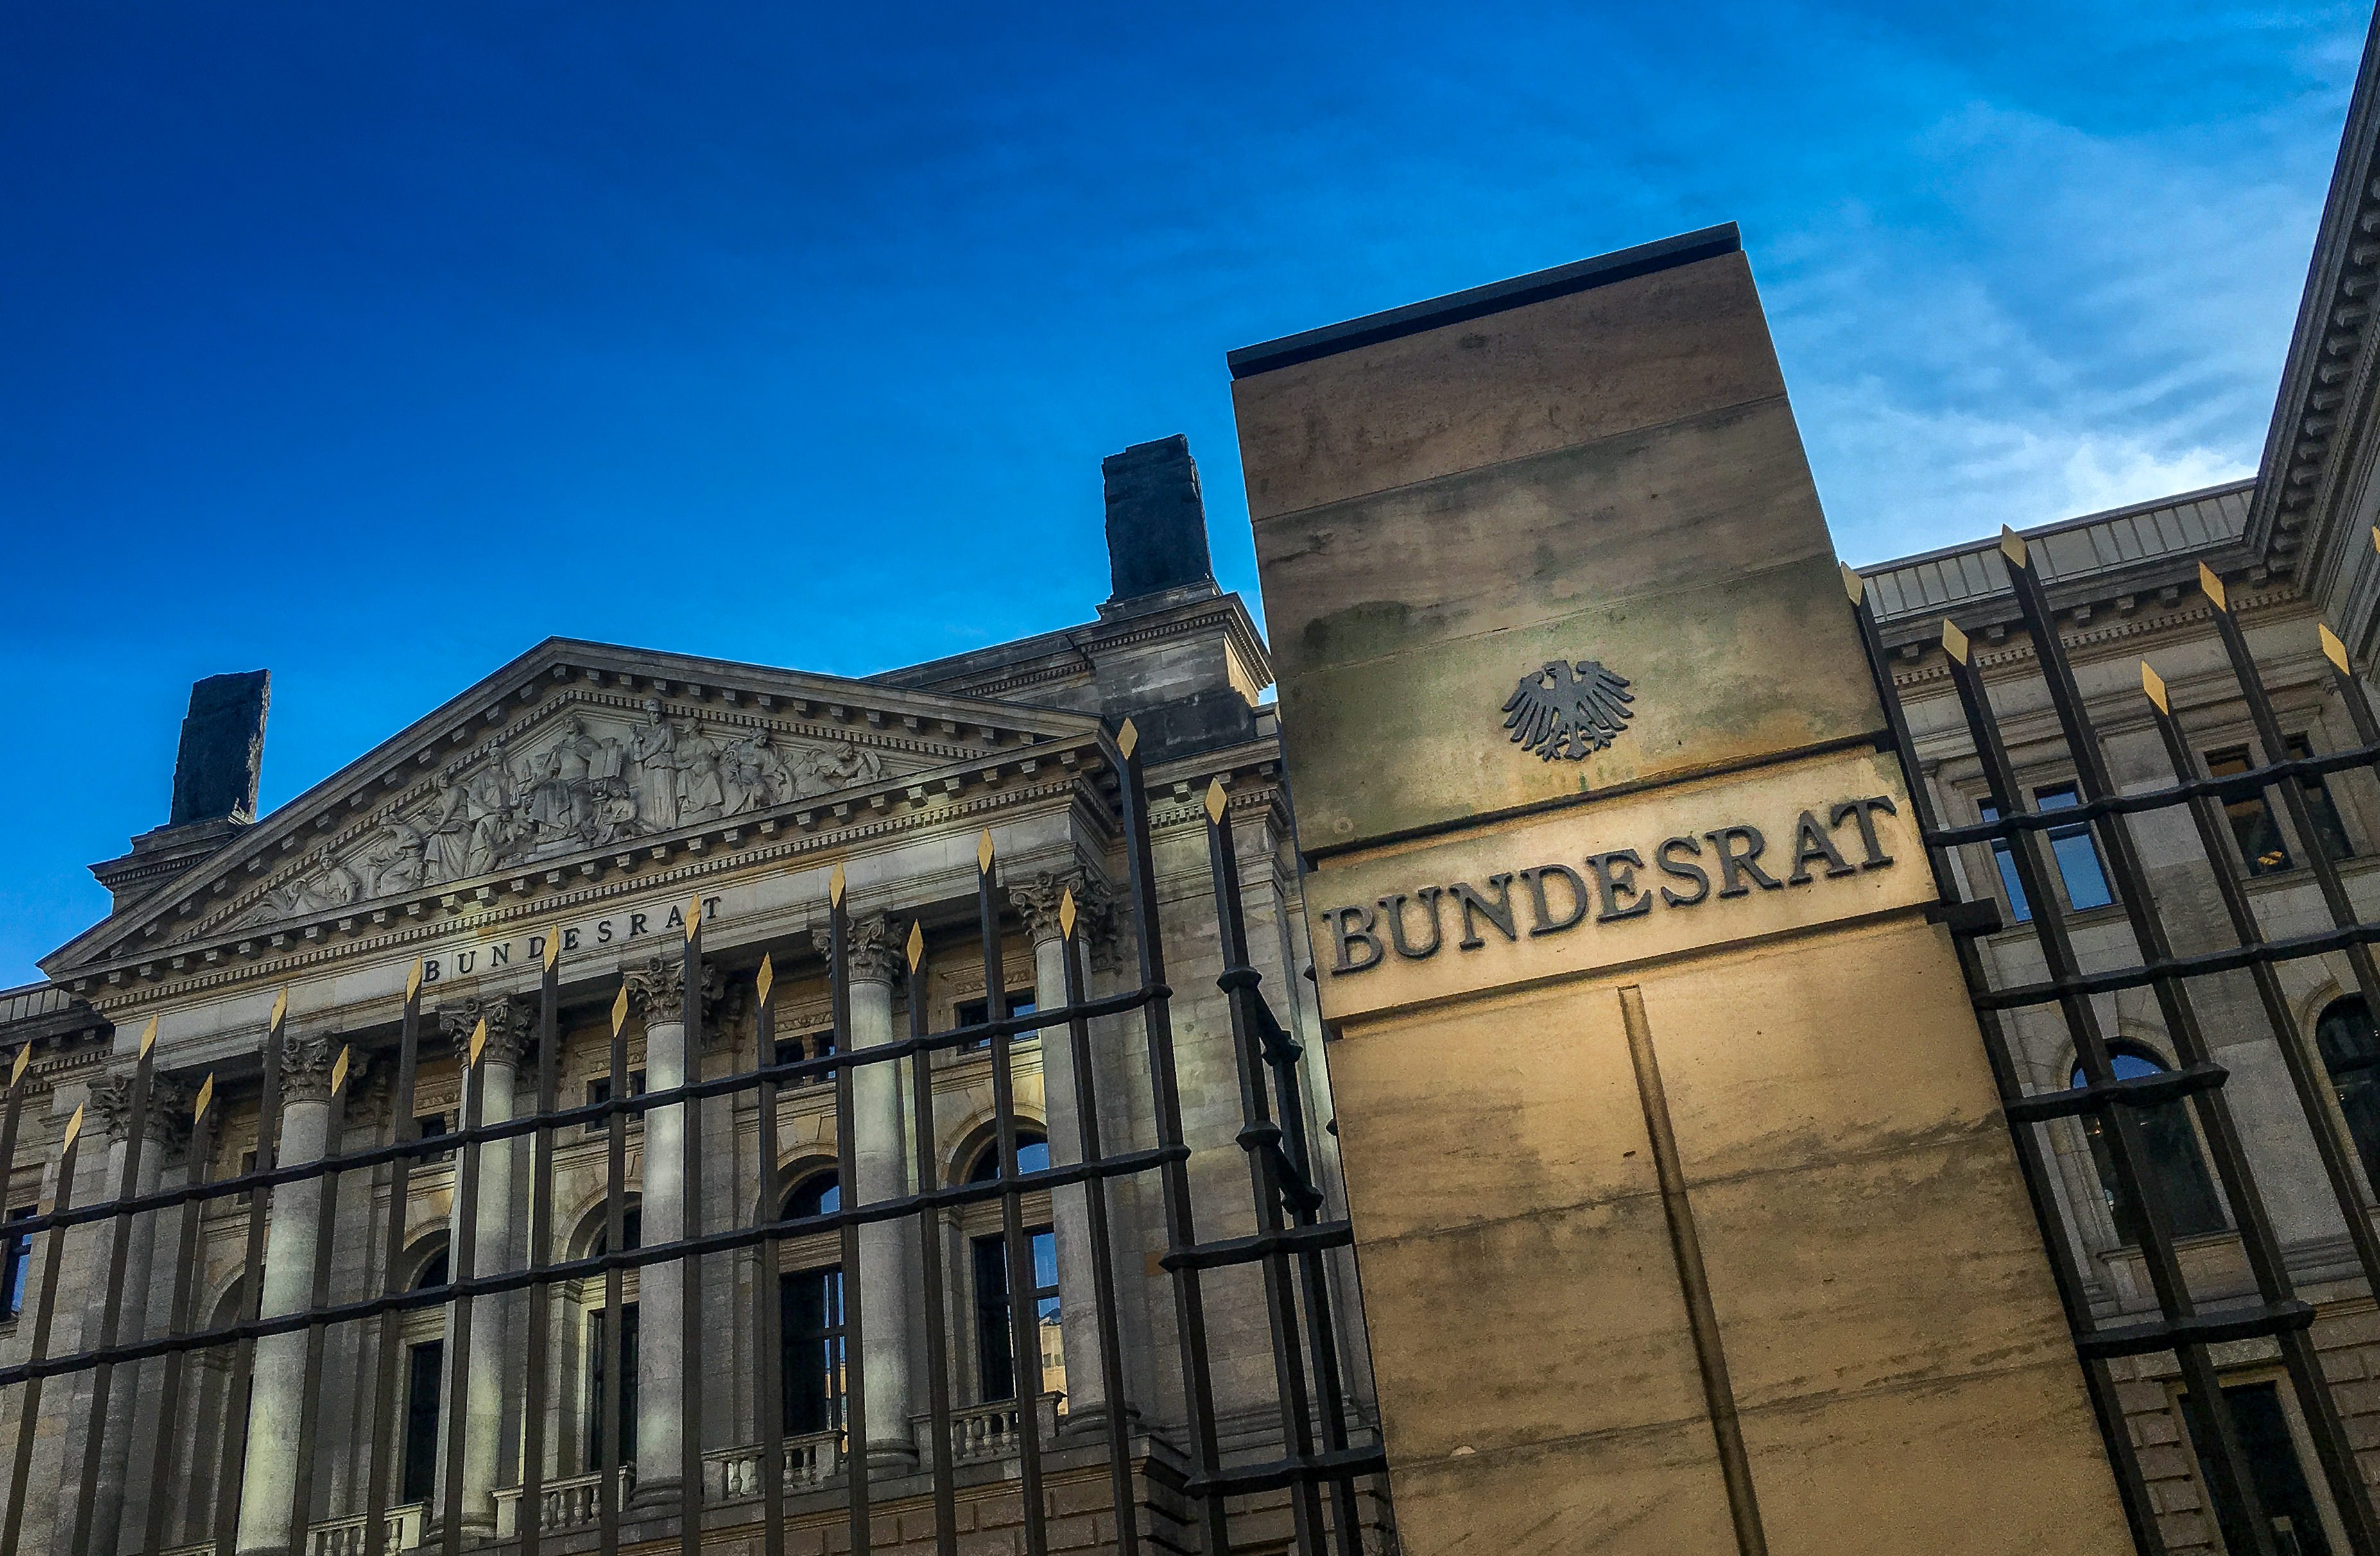
architecture, town, building, city, skyscraper, cityscape, downtown, landmark, facade, capital, germany, berlin, government, policy, housewife, government district, demokratie, urban area, federal council, federal eagle